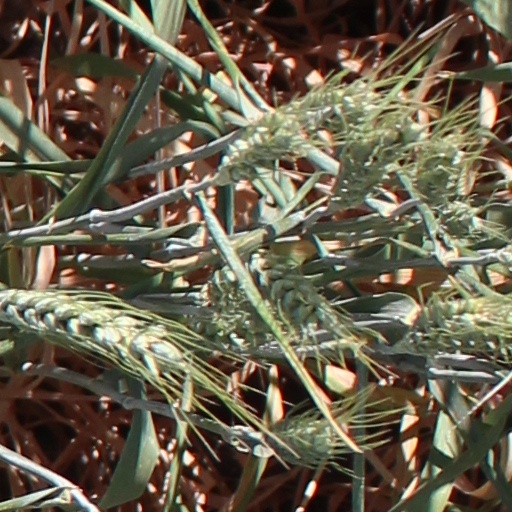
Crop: wheat